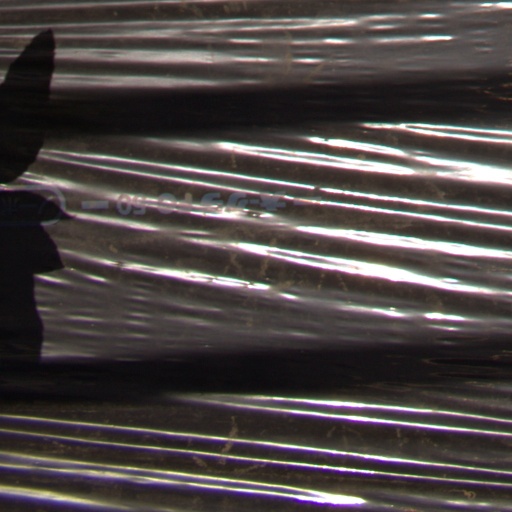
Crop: Jerusalem artichoke